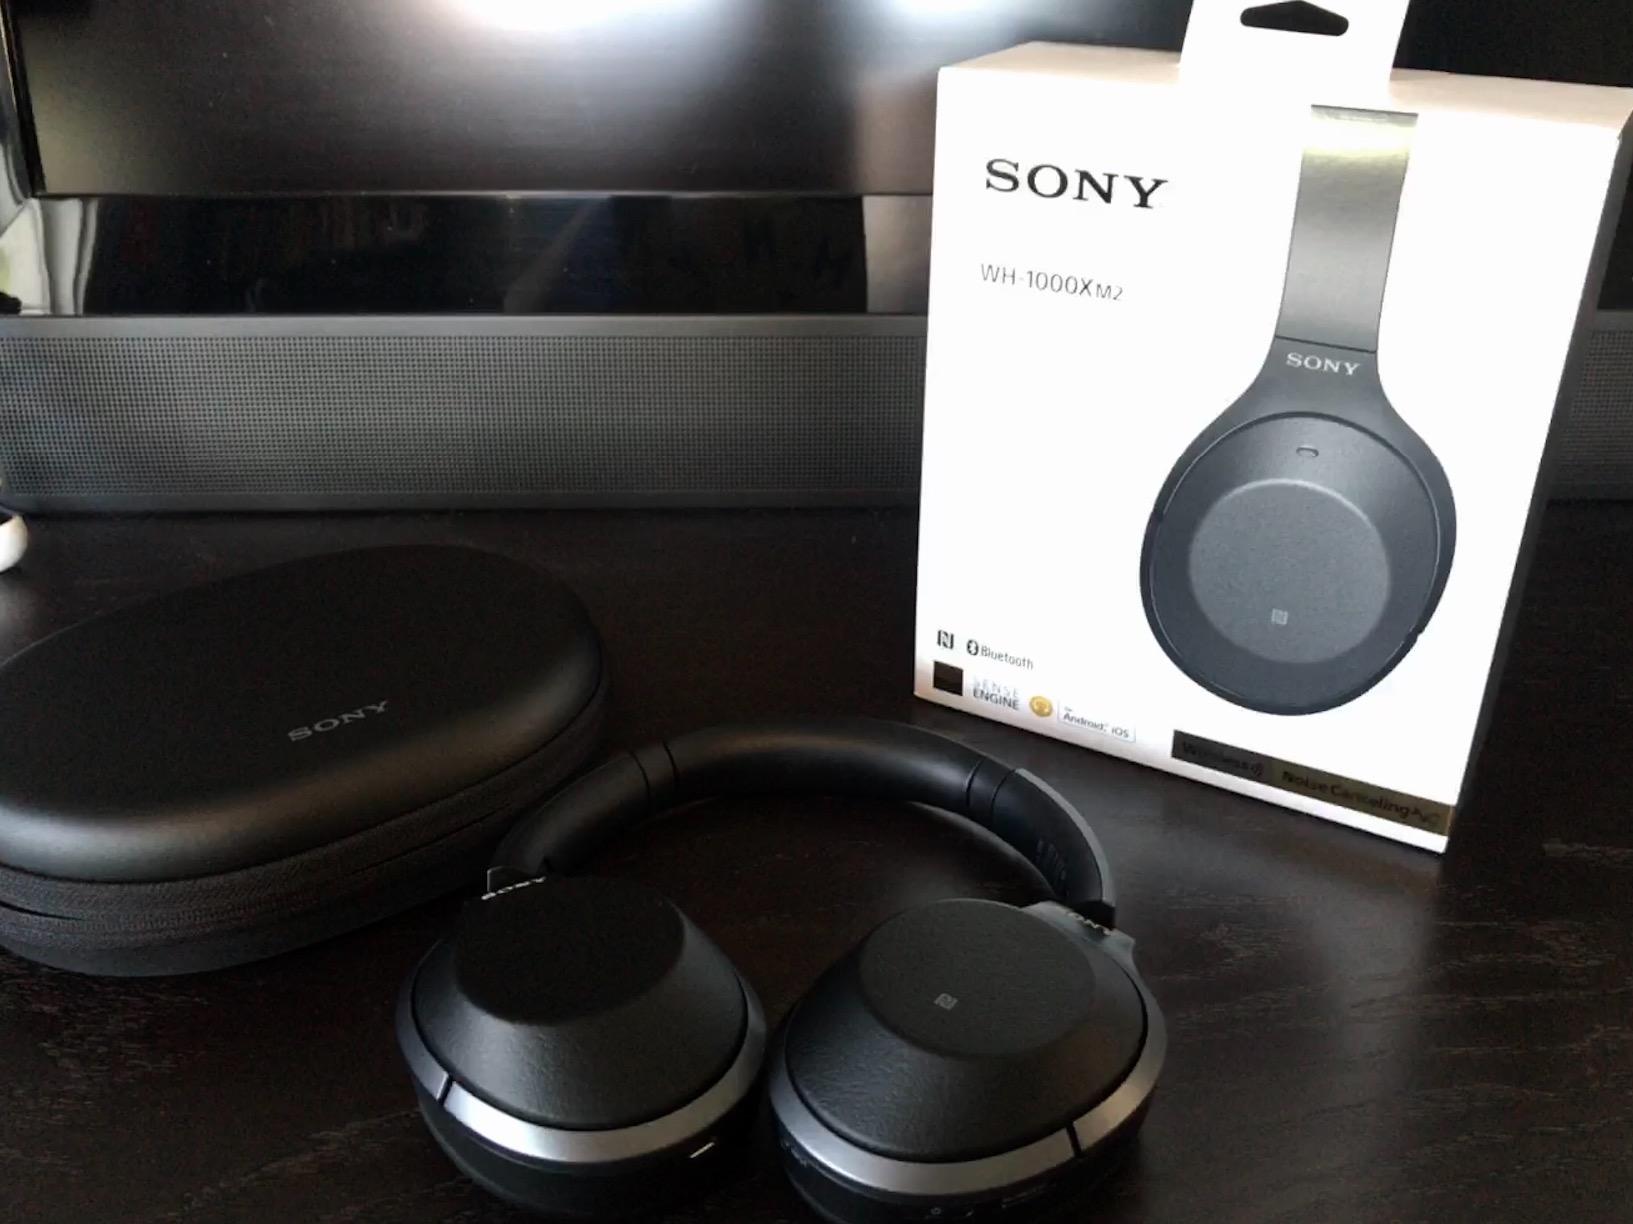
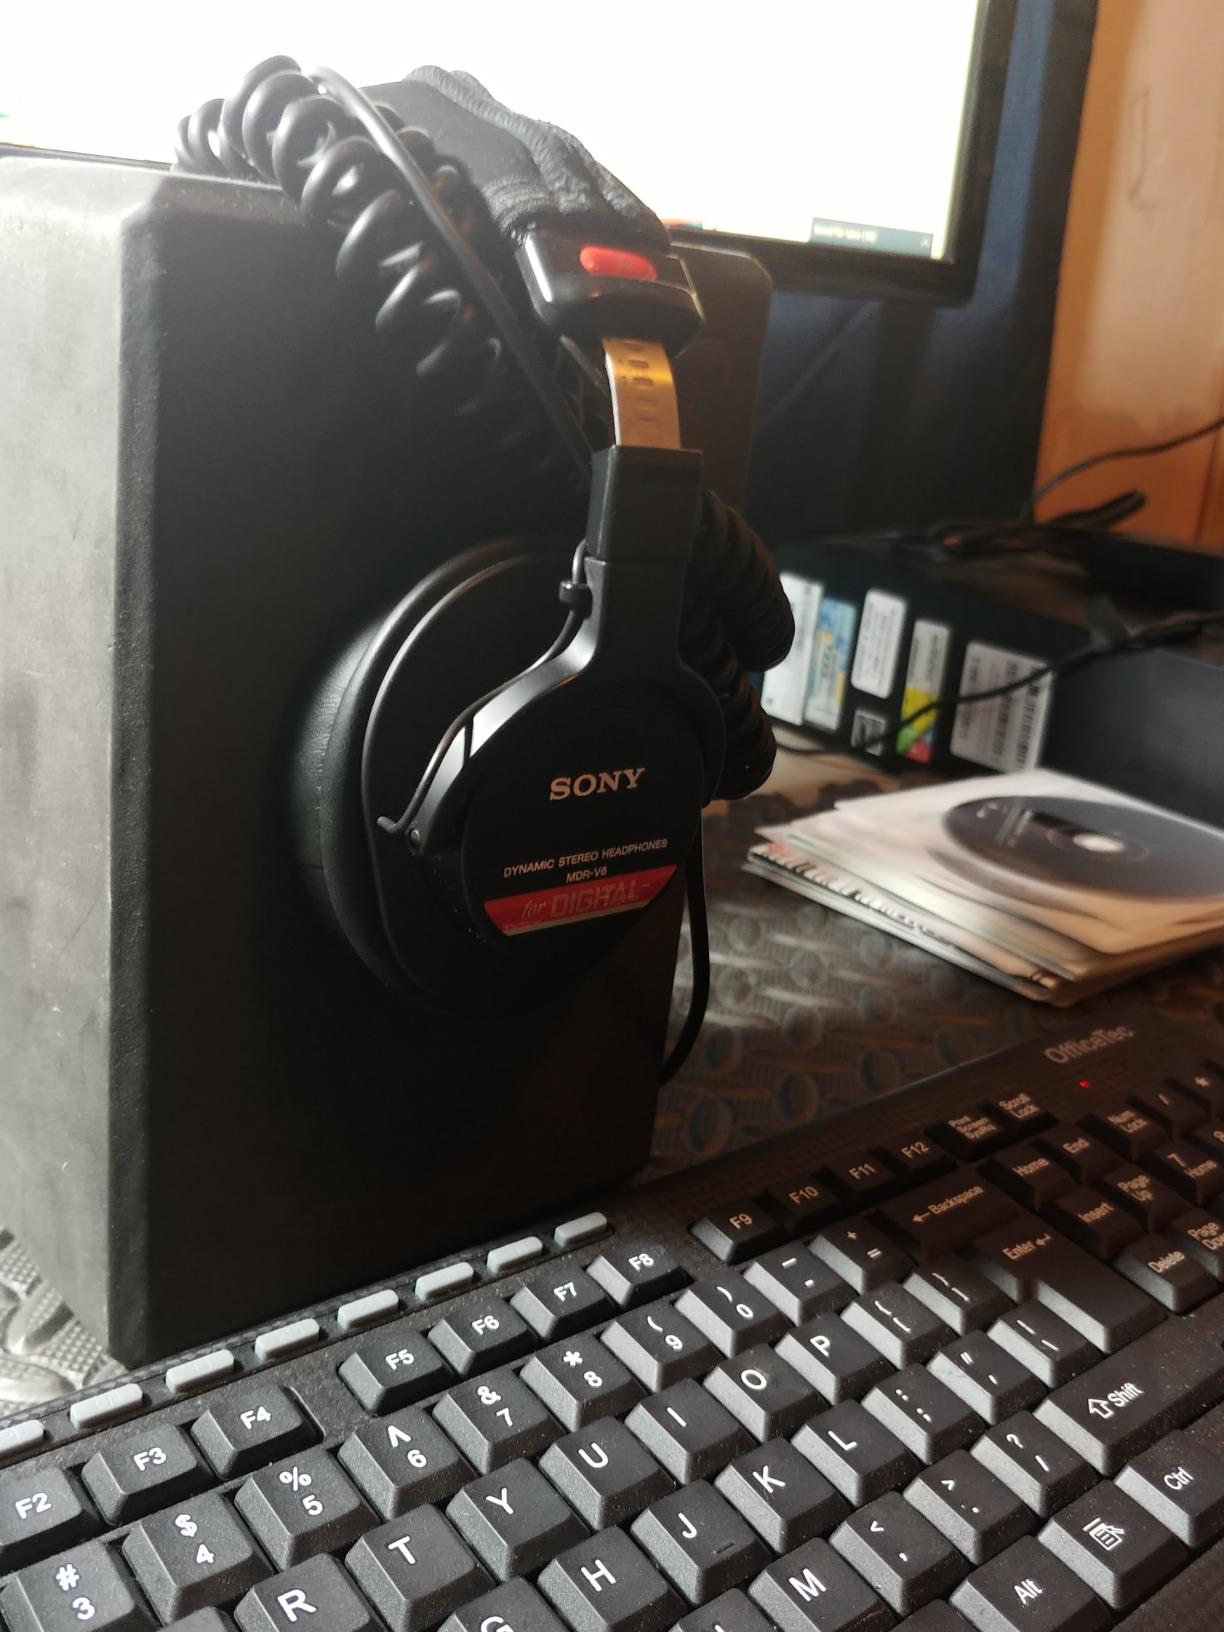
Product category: headphones
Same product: no